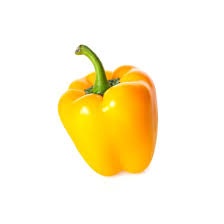
Label: capsicum